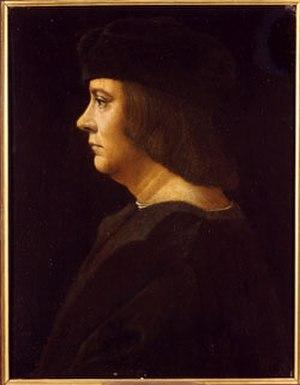
Lucien de Monaco, né en 1481 et mort en 1523, fut le souverain de Monaco du 11 octobre 1505 au 22 août 1523.
La maison Grimaldi est l'une des plus puissantes familles de l'ancienne République de Gênes. L'empereur romain germanique Henri VI a concédé le rocher de Monaco à Gênes en 1191, à charge pour celle-ci d'y édifier une forteresse, qui ne commencera à voir le jour qu'en 1215 et qui deviendra par la suite le palais princier.
Les Grimaldi sont une famille d'origine génoise qui possède plusieurs branches subsistantes. La branche la plus connue est celle des seigneurs et princes de Monaco, mais la famille a également produit d'autres branches qui ont donné des comtes de Beuil, des seigneurs d'Antibes, des comtes de Puget, des seigneurs de Nice, des marquis de Beaufort, etc. Plusieurs de ses membres ont également été évêques, archevêques et cardinaux.